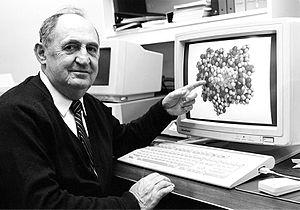
Raymond Urgel Lemieux est un chimiste organicien canadien né le 16 juin 1920 à Lac La Biche en Alberta et mort le 22 juillet 2000, pionnier de la synthèse des glucides et découvreur de l’effet anomérique. Les méthodes générales qu'il a développées pour la synthèse des saccharides sont toujours d'usage courant dans la chimie des sucres. Membre de la Royal Society of Canada et de la Royal Society de Londres, il a été lauréat du prix mondial des sciences Albert-Einstein et du Prix Wolf de chimie.